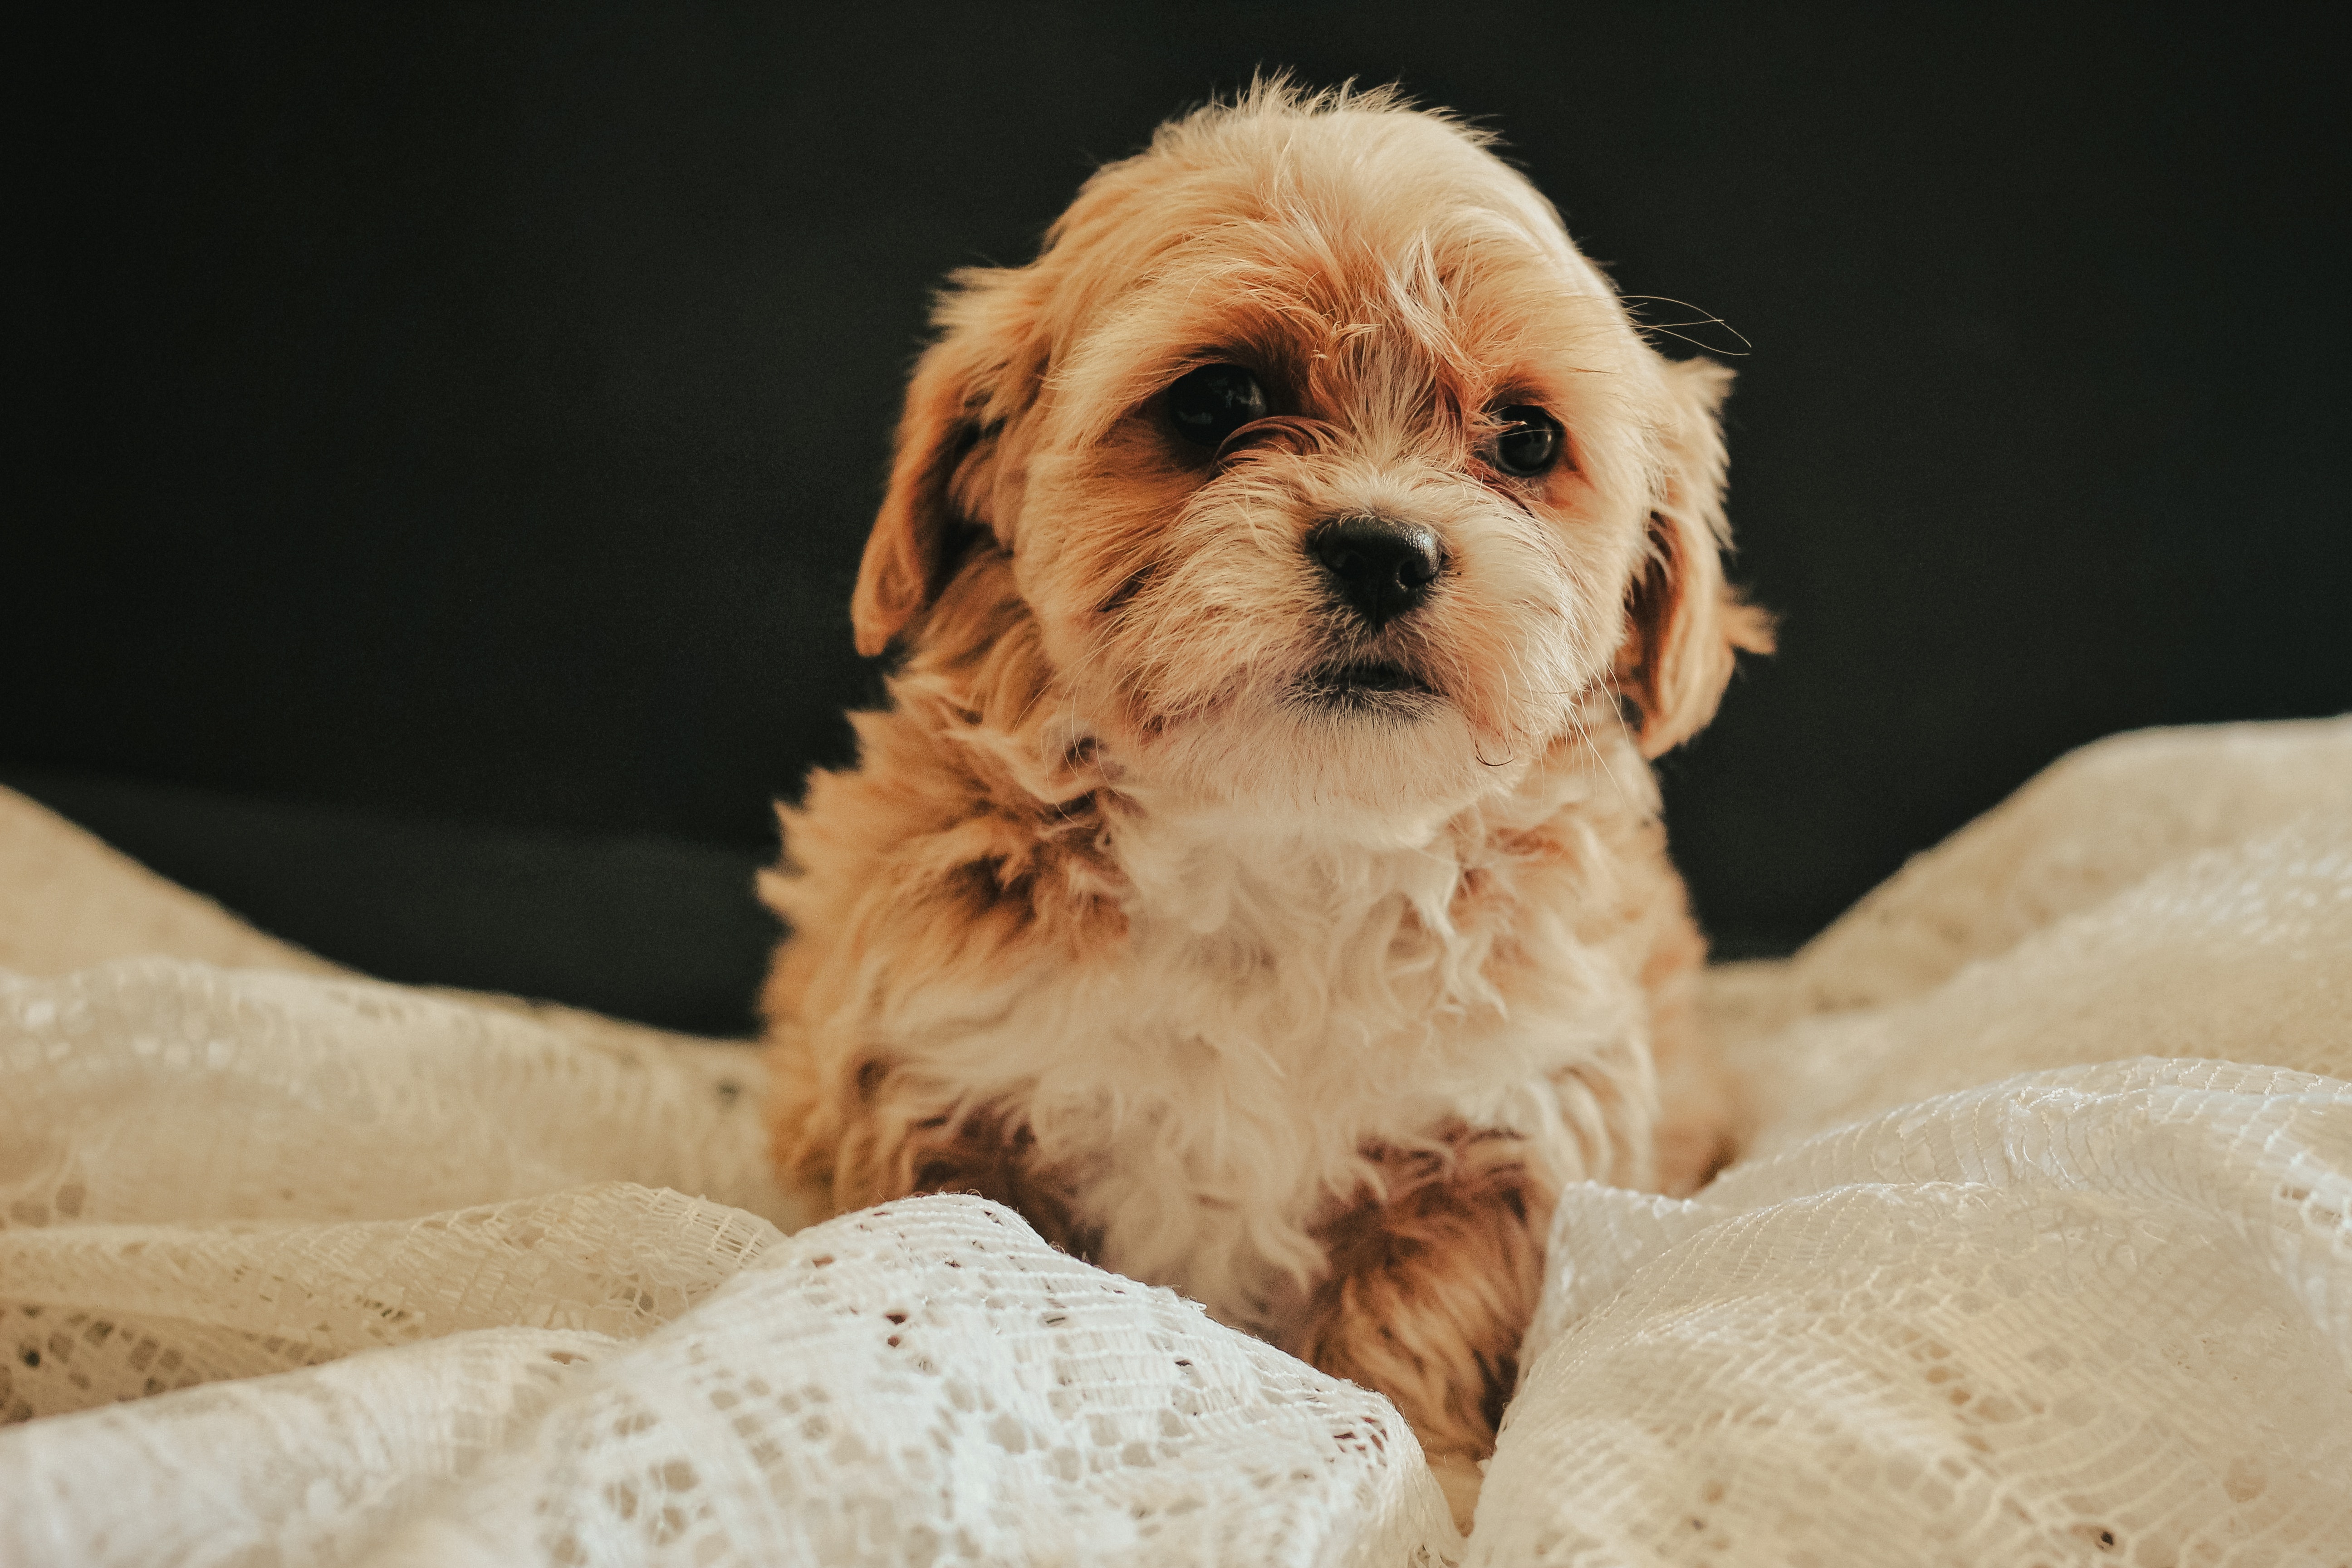
dog, dog breed, carnivore, liver, companion dog, Dog supply, fawn, working animal, comfort, toy dog, snout, terrier, small terrier, sporting group, puppy love, fur, Shih poo, Mal shi, Yorkipoo, canidae, poodle crossbreed, Maltepoo, terrestrial animal, labradoodle, paw, non sporting group, Pekapoo, firefighter, whiskers